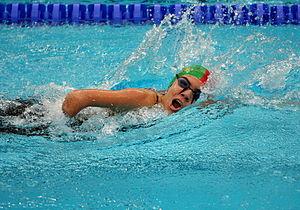
La natation handisport est un sport dérivé de la natation. La natation est à la fois un loisir, une activité de rééducation et un sport pour les personnes handicapées.